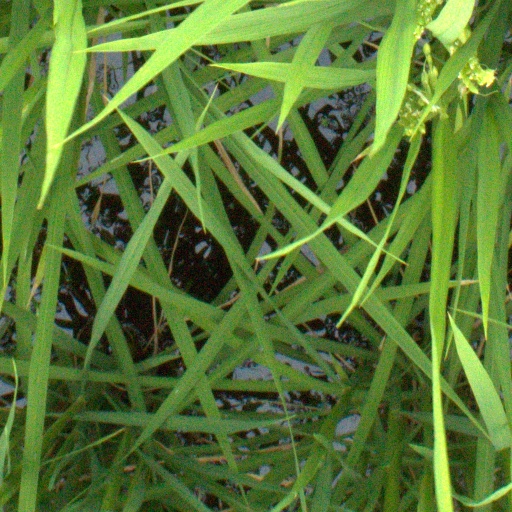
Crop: rice